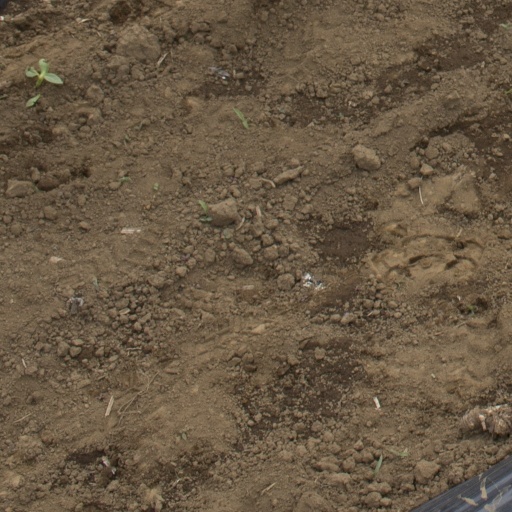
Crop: Jerusalem artichoke